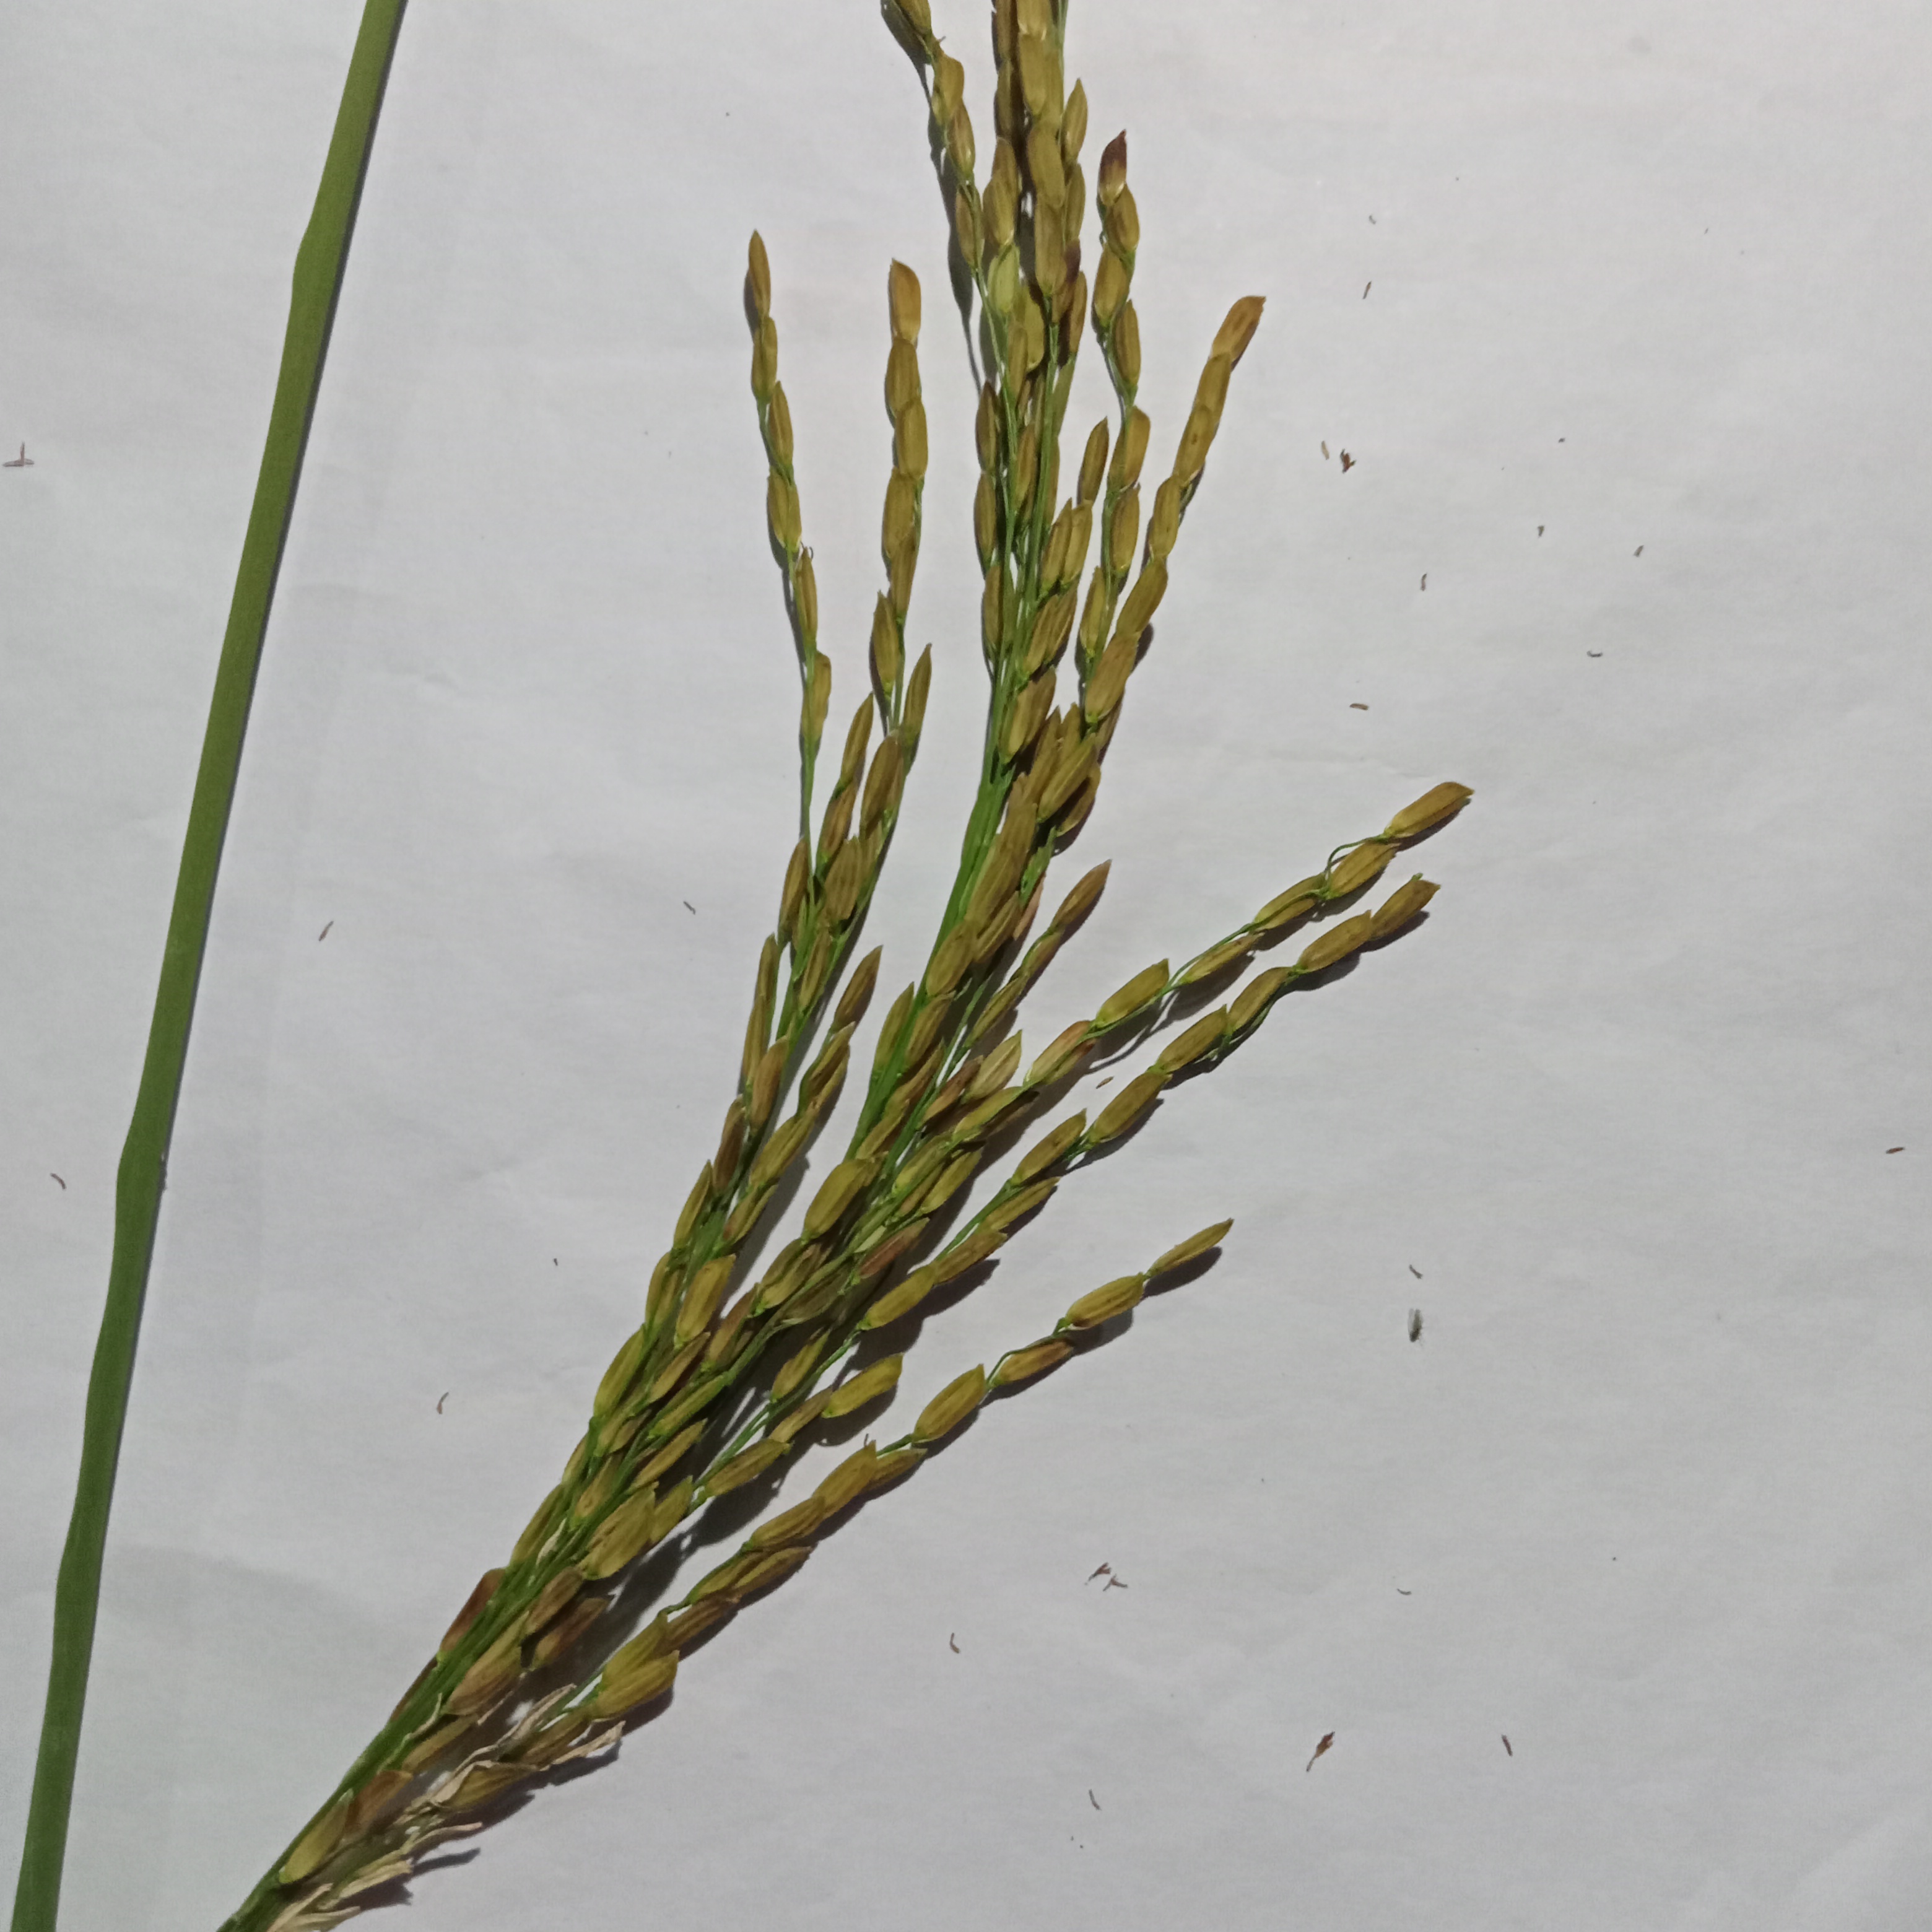
Nhãn: Bệnh Đạo ôn lá và cổ bông (Rice leaf and neck blast)